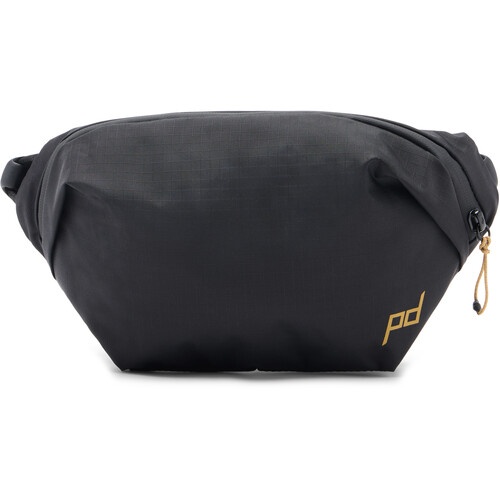
Peak Design Outdoor Sling 2L
Peak Design Outdoor Sling Overview Pack your essentials with the 2L Outdoor Sling in black from Peak Design . This bag has multiple interior pockets including a drop pocket with magnetic closure ideal for your phone. Easily keep track of your keys with the integrated key tether. You can carry this bag on your left or right shoulder using the ambidextrous shoulder strap. This bluesign-approved bag is made from recycled nylon fabric. Carry Options Ambidextrous padded shoulder strap Top grab handle Storage Easy-access interior zip pocket Integrated key tether Drop pocket with magnetic closure Construction Weather-resistant Terra Shell 210D ripstop nylon Dual zipper closure 100% recycled materials bluesign approved Free of PFAs and other chemicals that can be harmful to the environment
Brand: Peak Design
Category: Cameras & Optics > Camera & Optic Accessories > Camera Parts & Accessories > Camera Bags & Cases > Camera Sling Bags